7th Cavalry Regiment

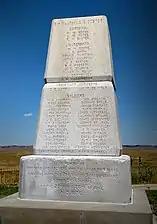
Memorial Marker as seen from the east

A few days later, on the morning of 11 August 1873, the 7th Cavalry was encamped along the north side of the Yellowstone River near present-day Custer, Montana. In the early morning hours the Battle of Pease Bottom began when warriors from the village of Sitting Bull started firing at Custer's camp from across the river. By dawn skirmishing had broken out in several locations. After shooting at least 3 warriors across the river, Private John Tuttle of Company E, 7th Cavalry was killed in the morning fighting. Warriors then crossed the Yellowstone River above and below the camp of the 7th Cavalry and attacked Custer's troops. The 7th Cavalry successfully defended their rear, front and center from this attack, then counter-attacked with a charge, breaking the warrior positions and driving the warriors eight or more miles from the battlefield. At about the same time, Colonel Stanley's column appeared in the distance several miles away and hurried to support the engagement. During the battle Second Lieutenant Charles Braden of the 7th Cavalry was critically wounded, along with three other Privates of the same regiment. Braden's thigh was shattered by an Indian bullet and he remained on permanent sick leave until his retirement from the Army in 1878. He would posthumously be awarded the Distinguished Service Cross in 1925 for his actions during the battle. At least one army horse was wounded during the engagement. Indian losses were unknown, however, estimates from Custer's post-battle report claim "their losses in killed and wounded were beyond all proportion to that which they were enabled to inflict on us, our losses being one officer badly wounded, four men killed, and three wounded. Careful investigation justifies the statement that including both day's battles, the Indian losses will number forty warriors, while their wounded on the opposite bank of the river may increase this number."